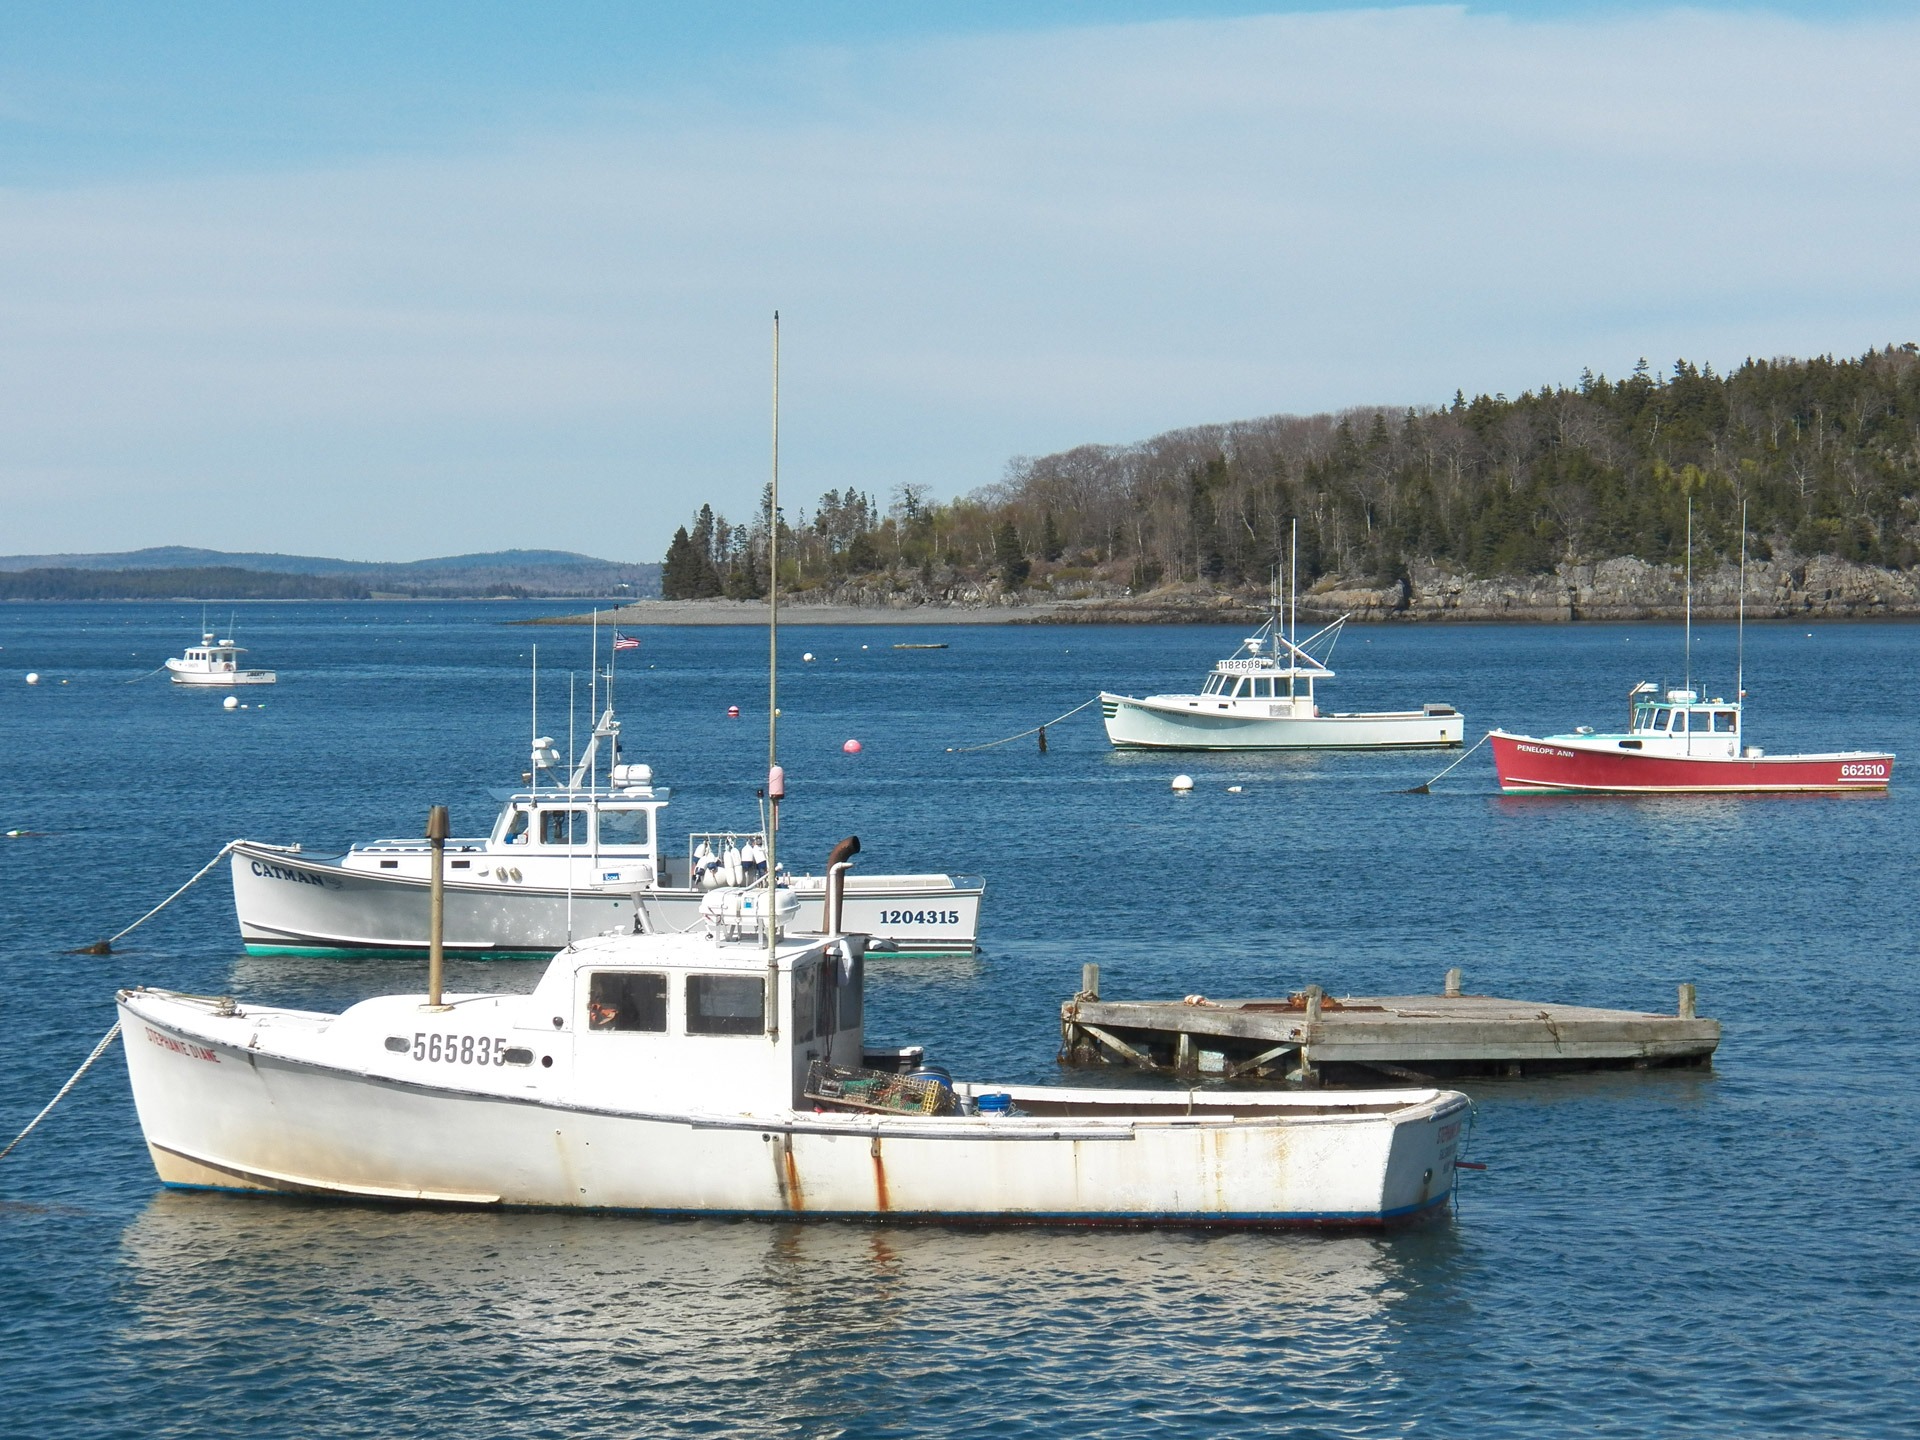
sea, coast, ocean, dock, boat, ship, vehicle, fishing, yacht, bay, island, harbor, marina, motorboat, boating, boats, watercraft, maine, fishing vessel, passenger ship, bar harbor, watercraft rowing, lobstermen, lobster boats, mount desert island